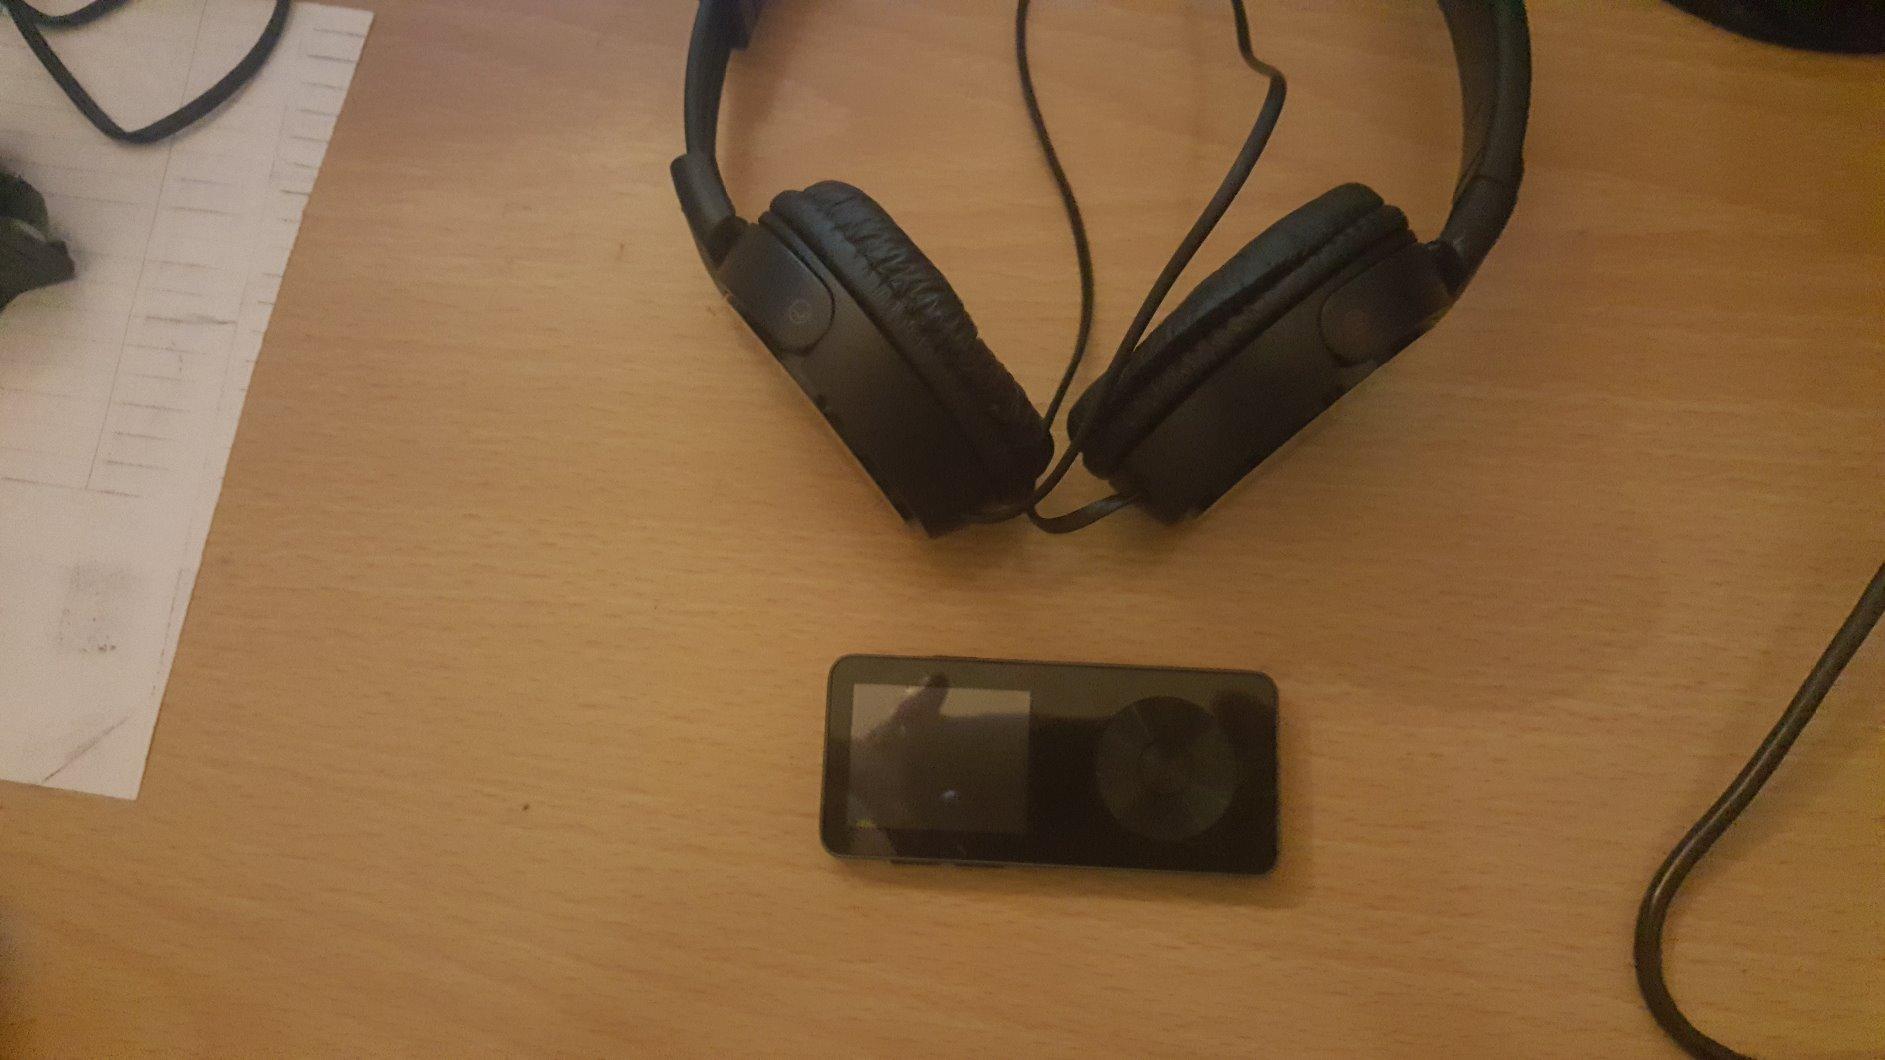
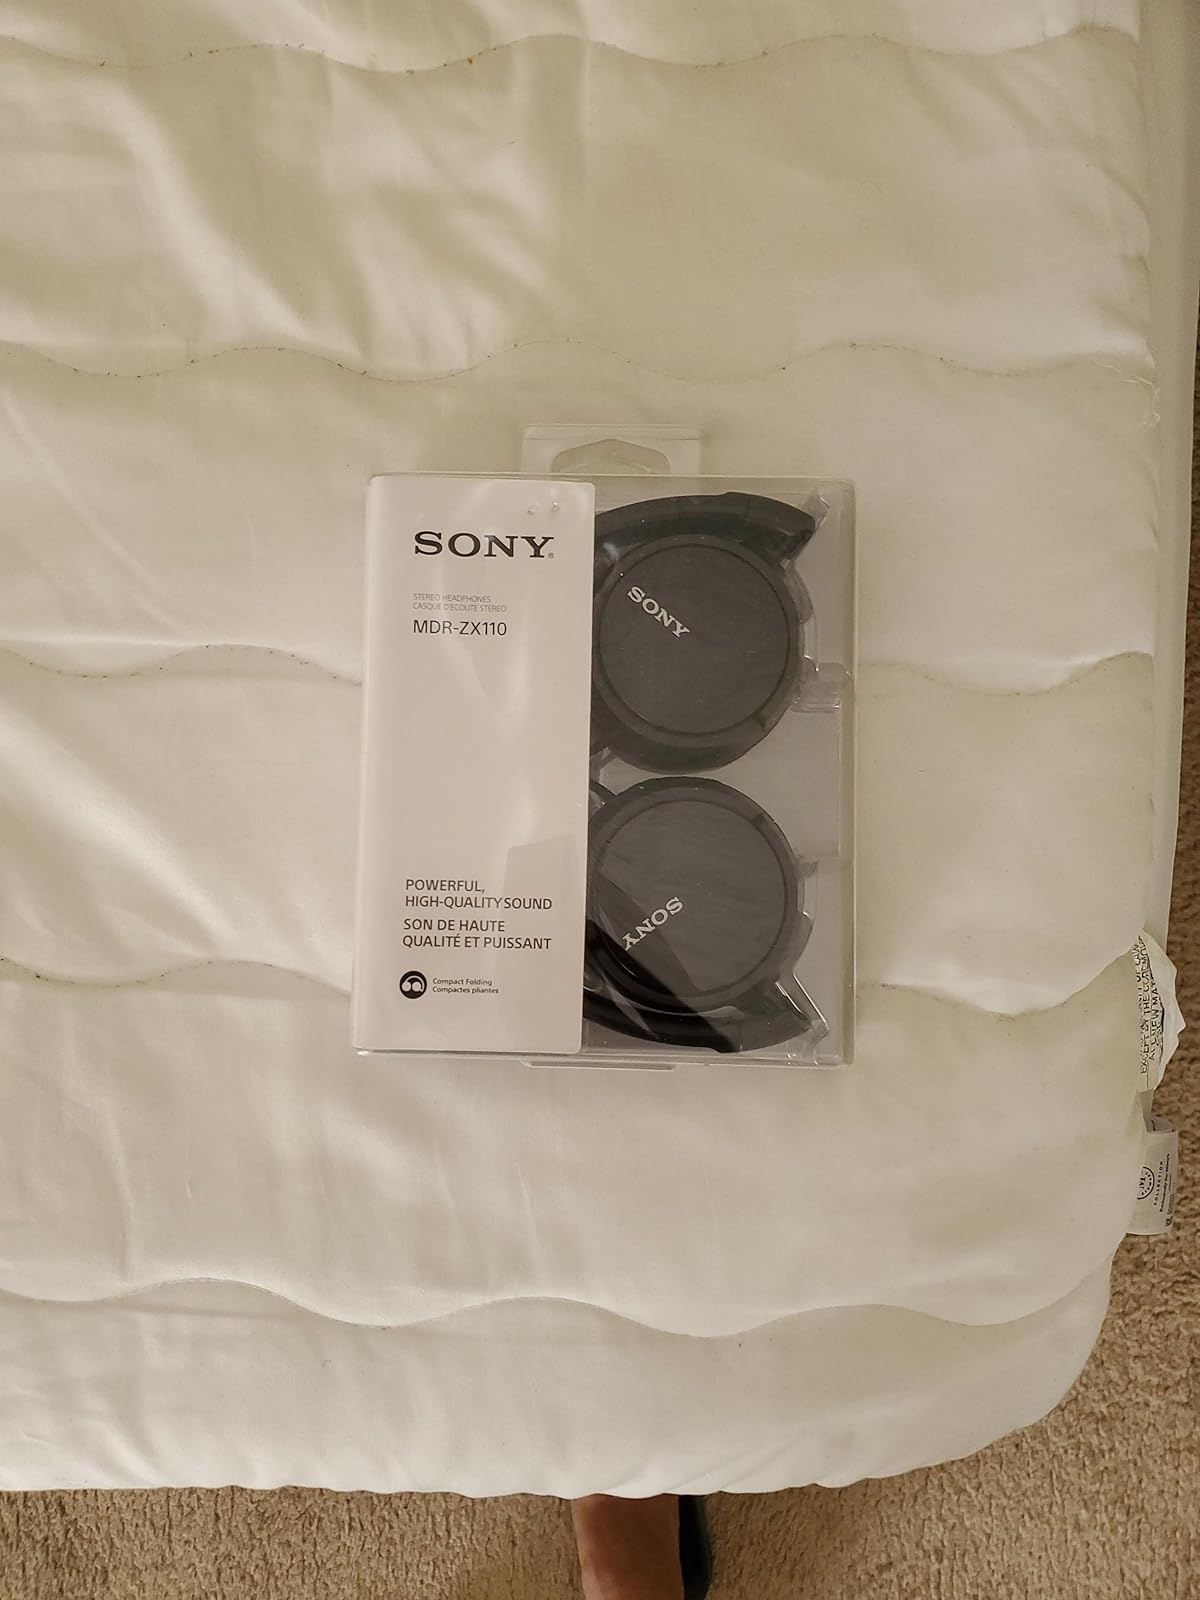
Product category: headphones
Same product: yes